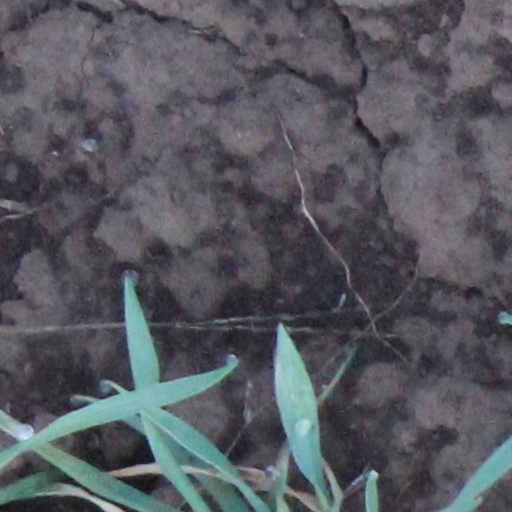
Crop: wheat